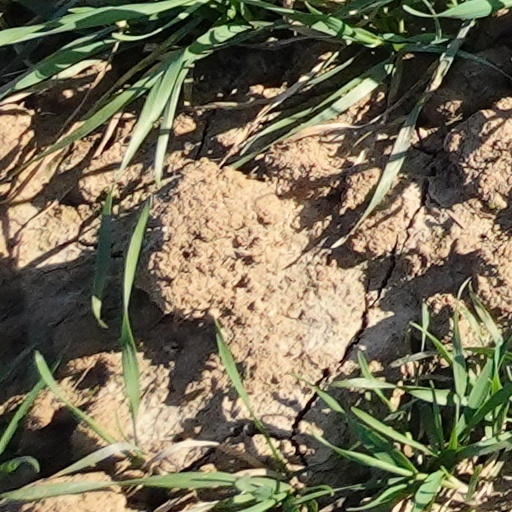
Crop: wheat